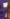
Number: 7